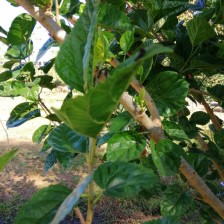
Variety: BlackAustralia